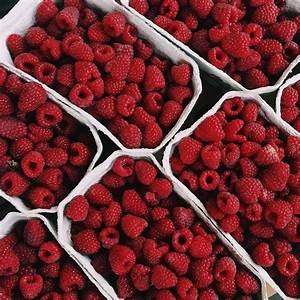
Label: raspberry